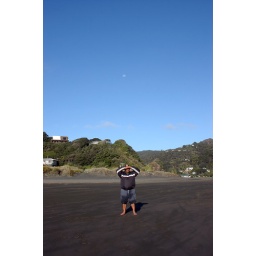
I just loved the blue of the sky with the black of the sand and the native son positioned exactly under the moon during the day!